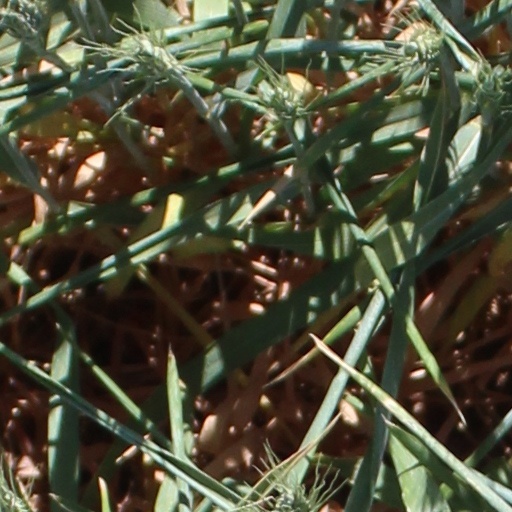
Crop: wheat